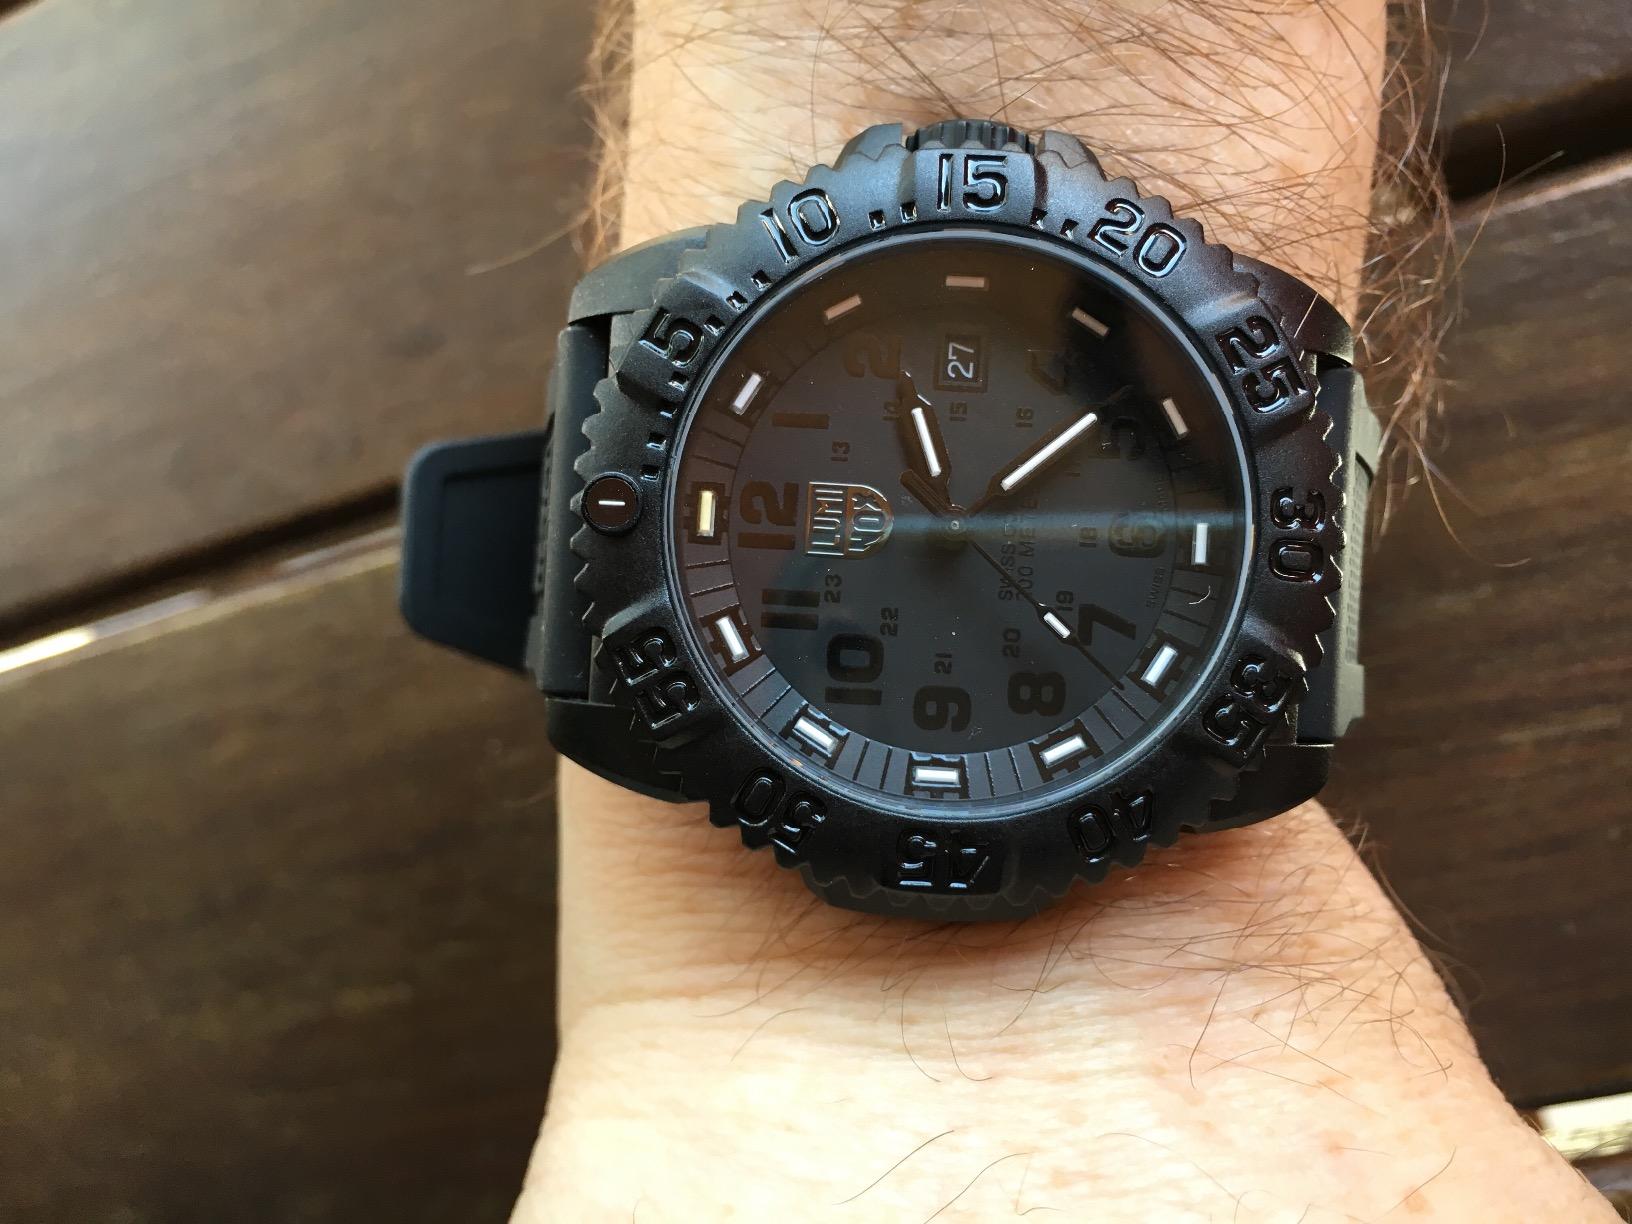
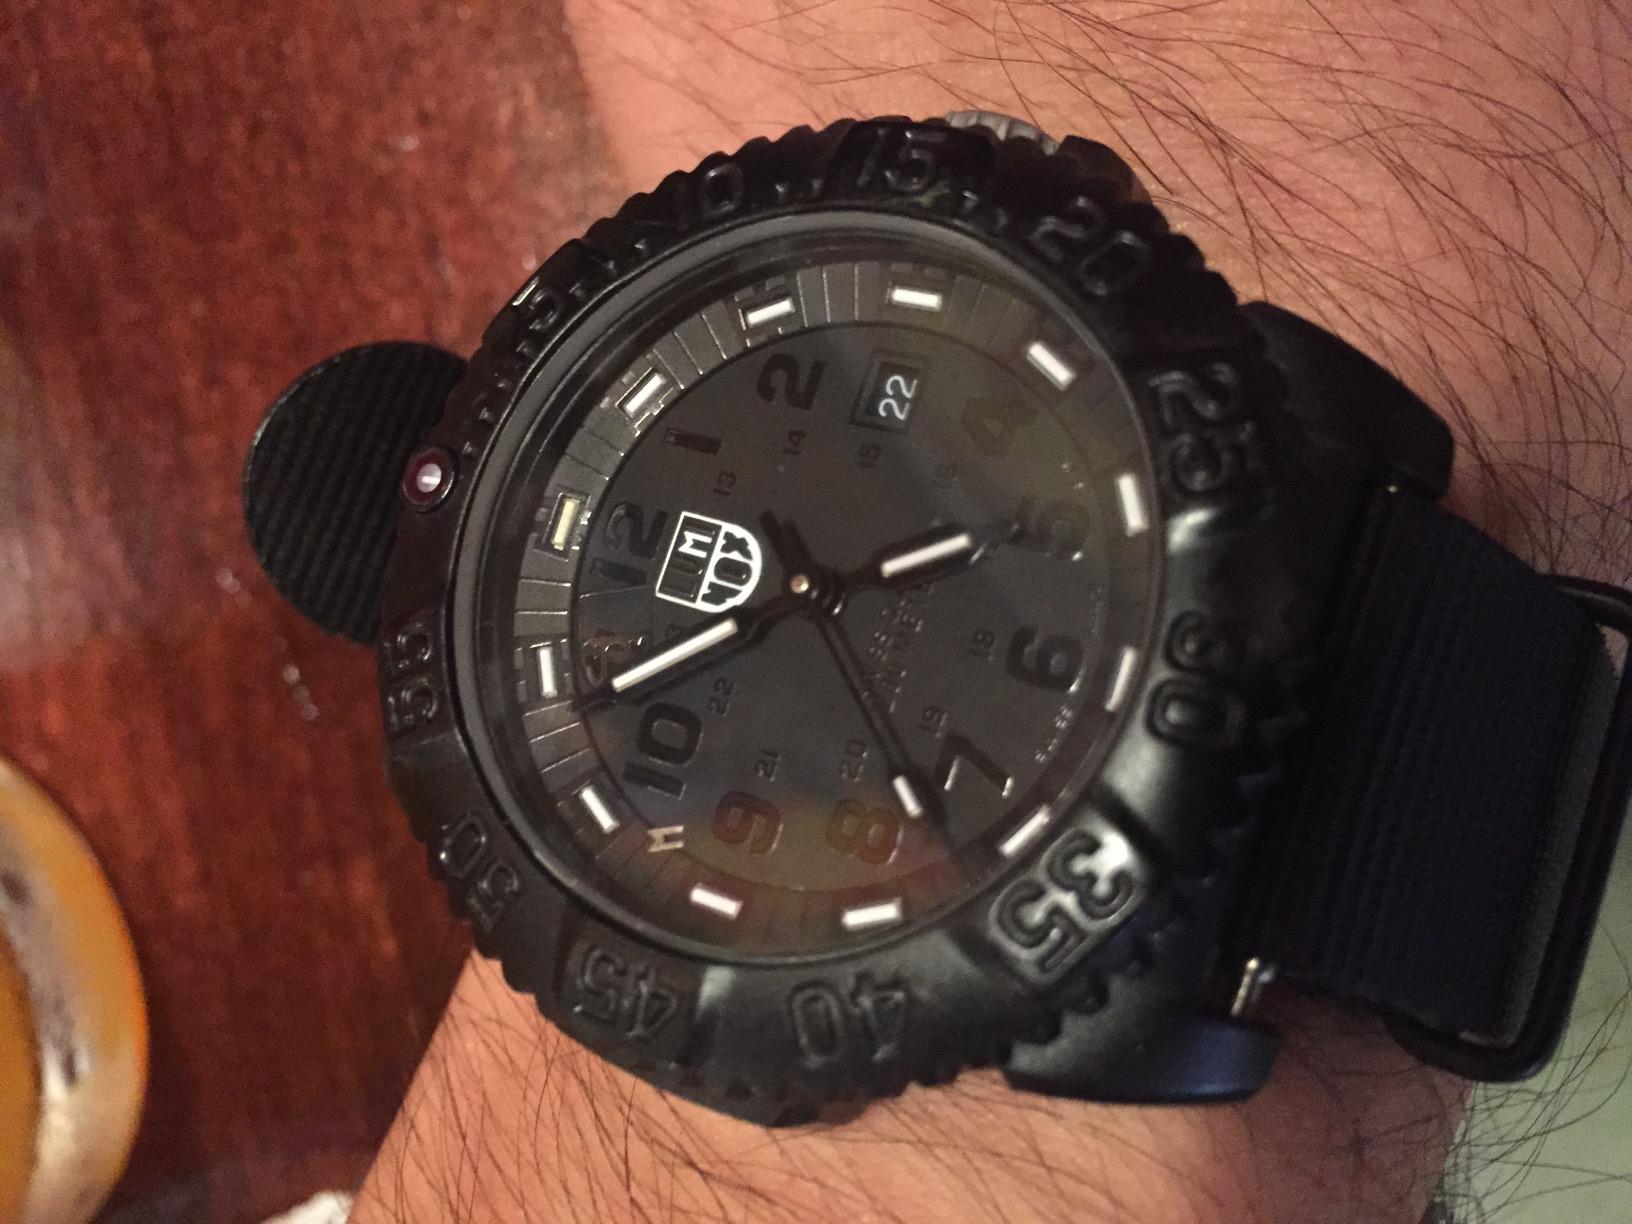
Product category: accessories_watch
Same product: yes